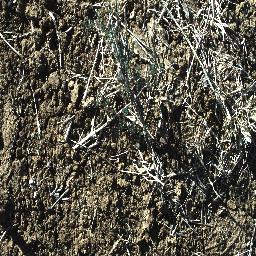
Label: prickly_acacia